Ramdasia

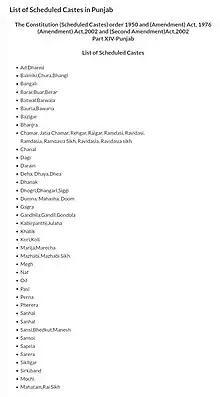
List of Scheduled Castes in Punjab

Ramdasia Sikhs are enlisted as scheduled caste by Department of Social justice, Empowerment and Minorities- Government of Punjab. On Department's list of Scheduled Caste, this caste is listed on serial number 9 along with other Chamar caste synonymous such as Ravidasia, Jatav and so on.